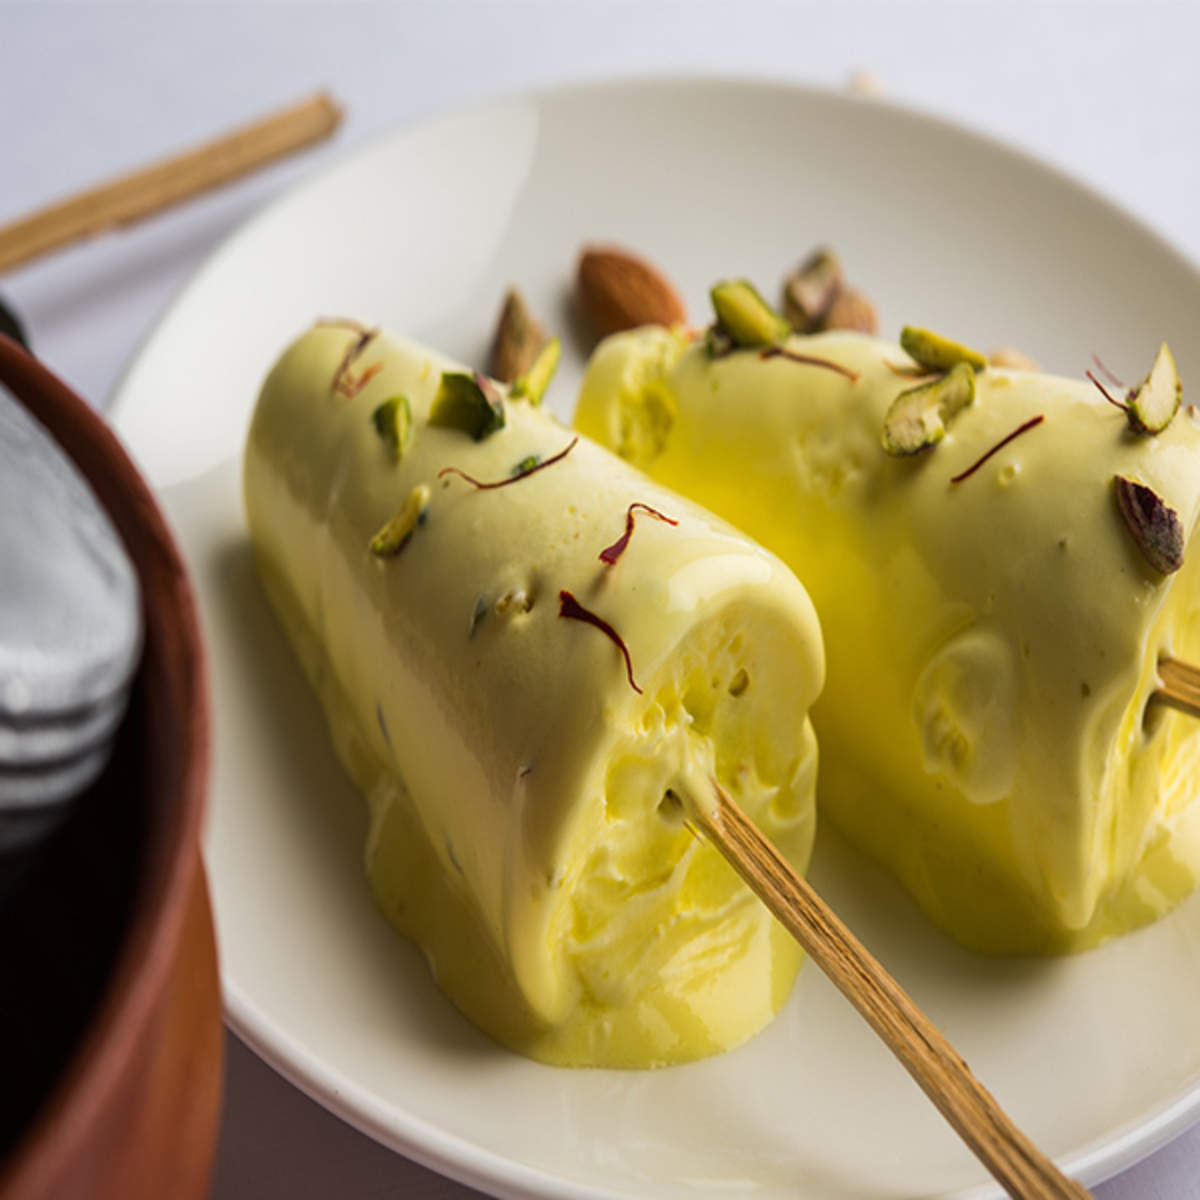
Dish: kulfi